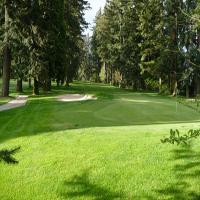
Weather: sun or clear